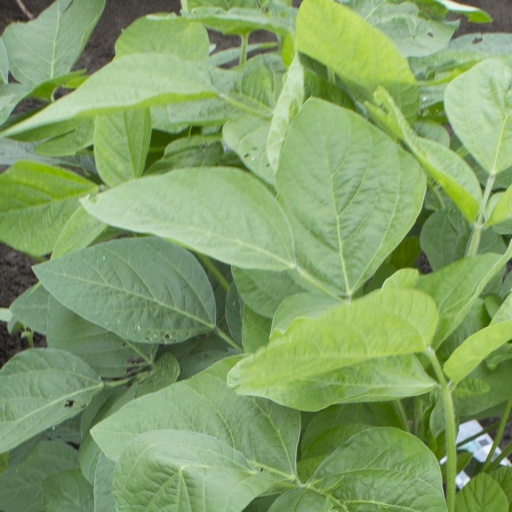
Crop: soybean